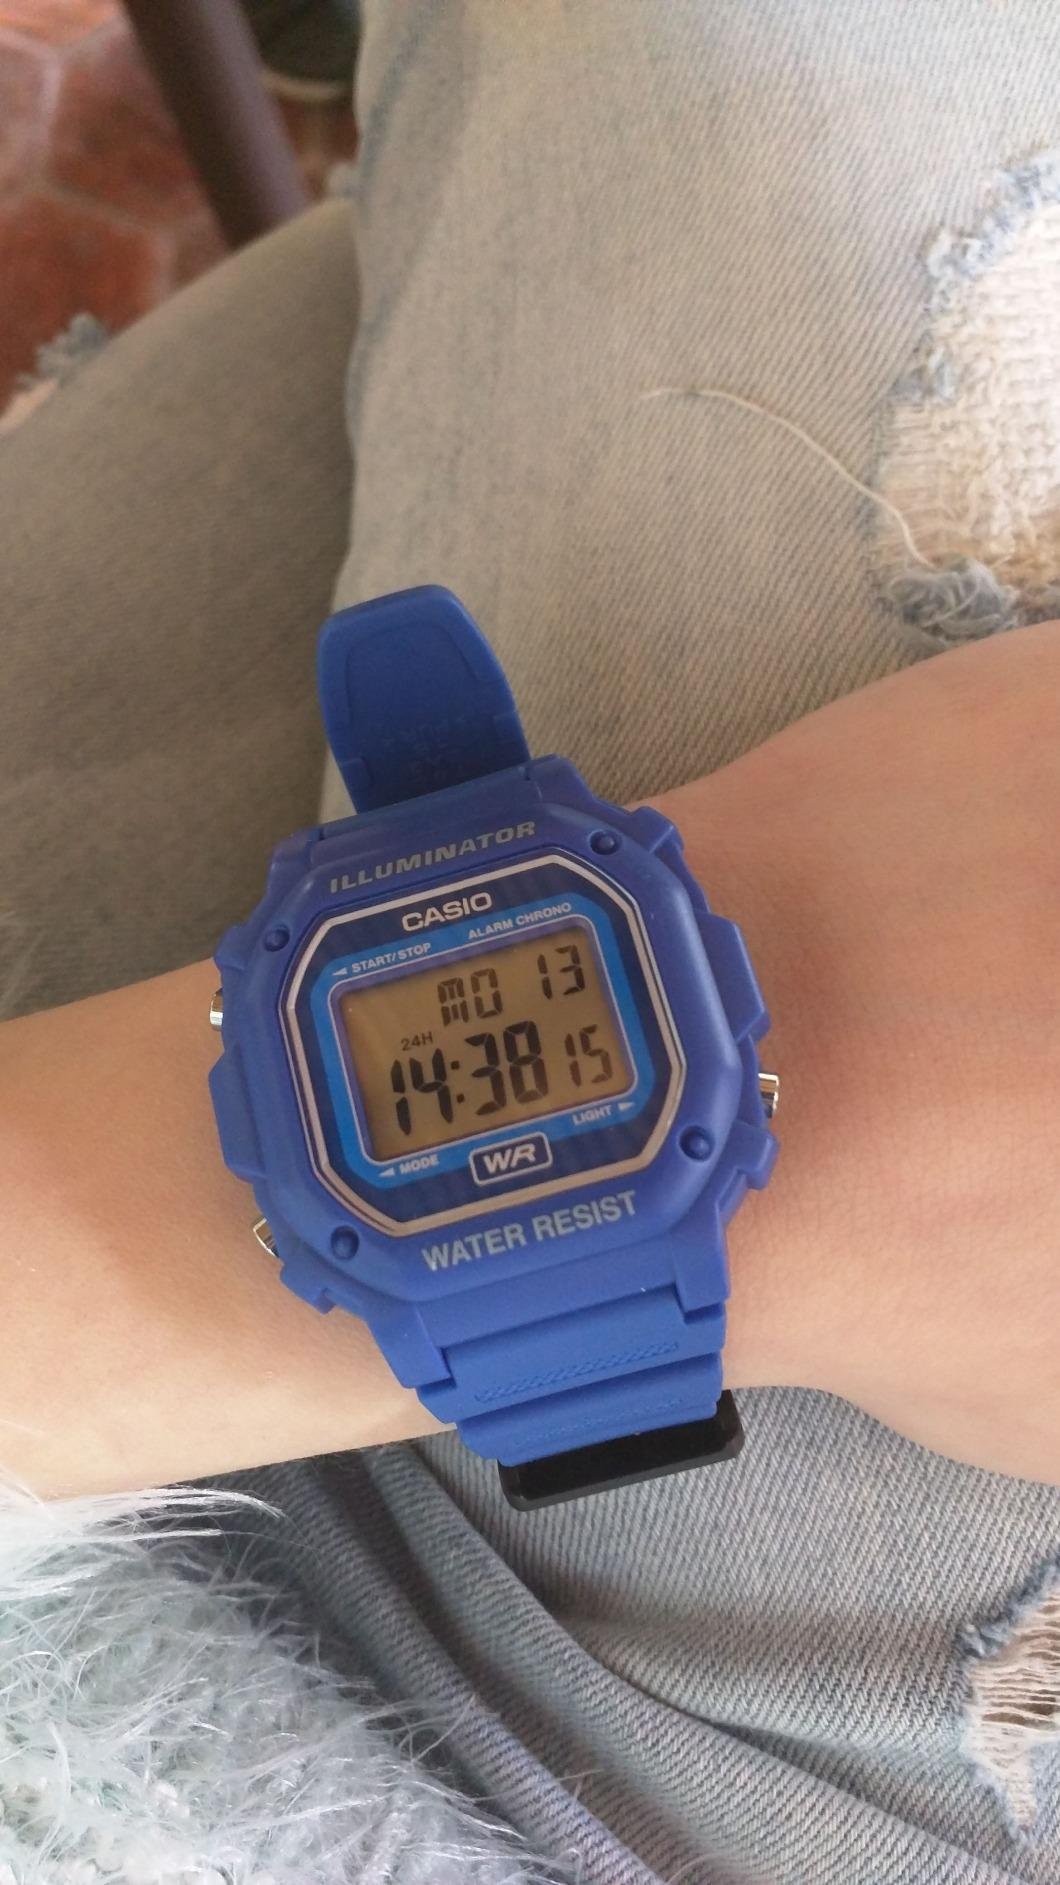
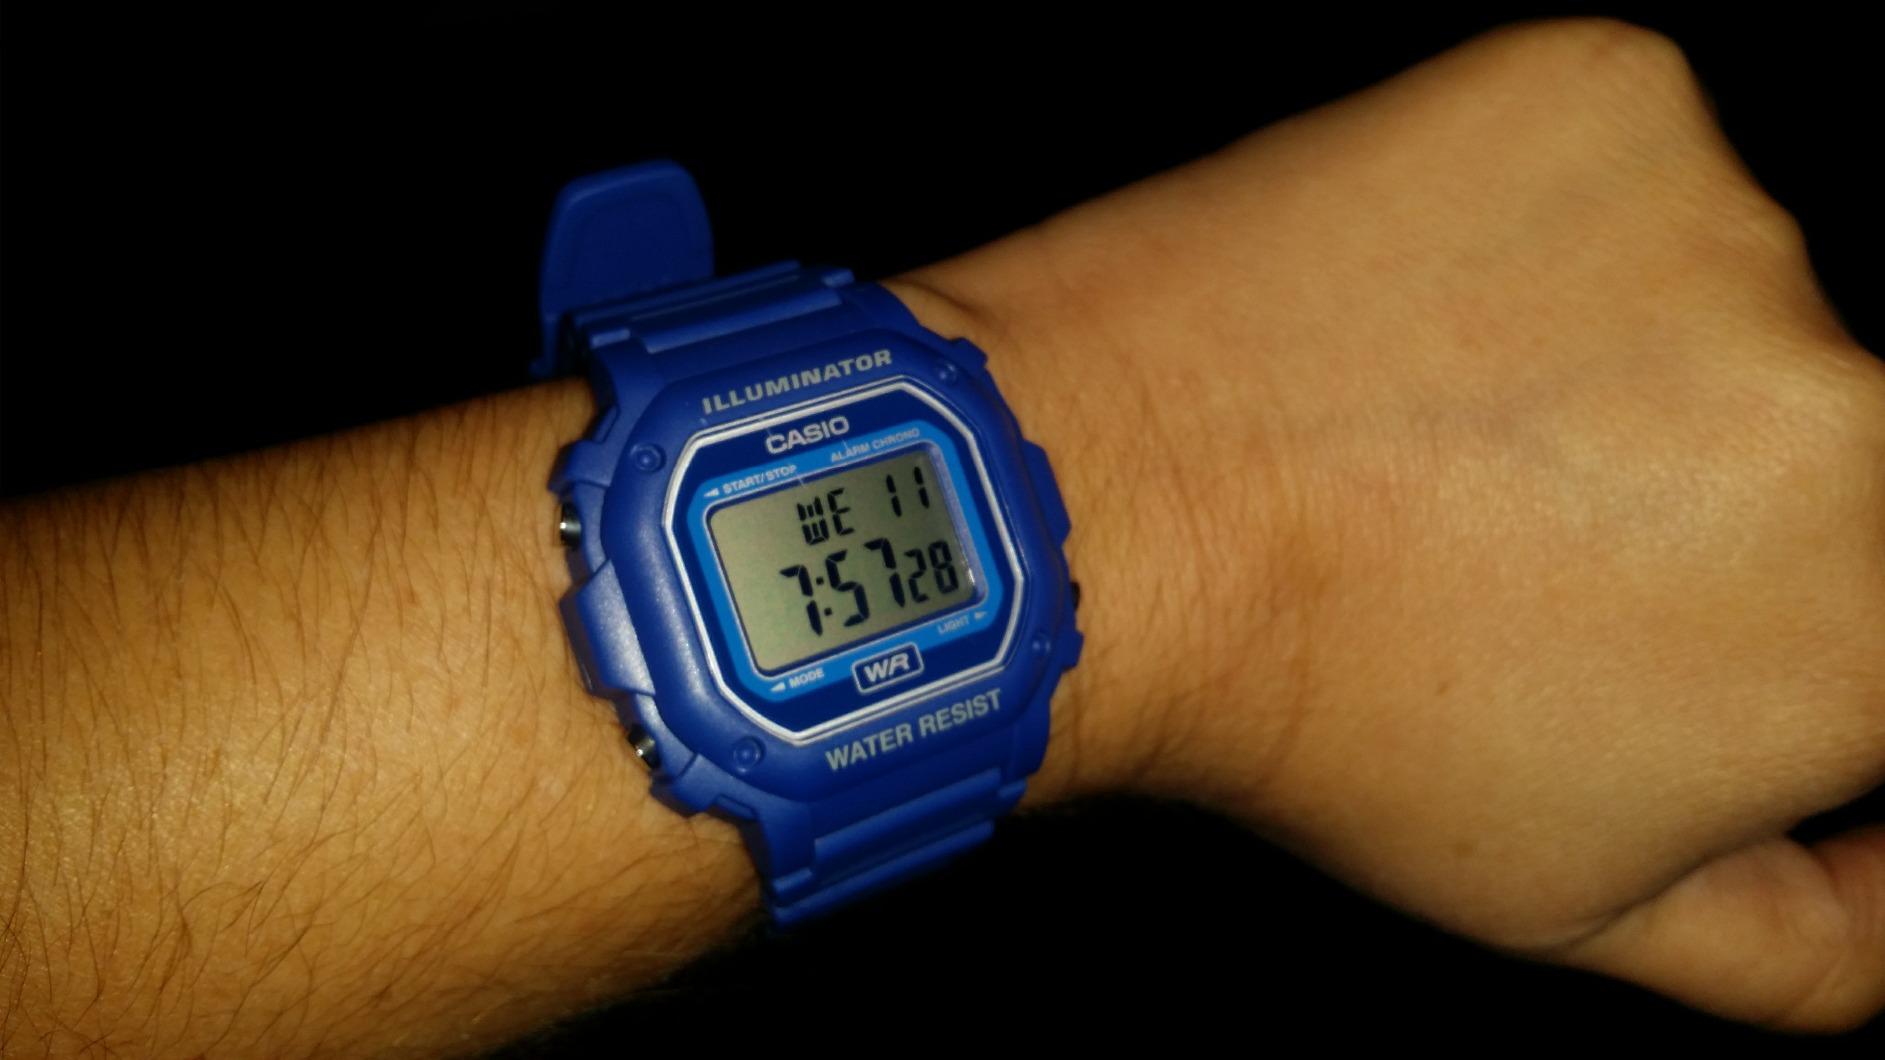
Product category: accessories_watch
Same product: yes